Wilkau-Haßlau–Carlsfeld narrow-gauge railway

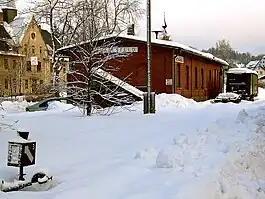
Carlsfeld station (museum)

The Wilkau-Haßlau–Carlsfeld narrow-gauge railway ("Schmalspurbahn Wilkau-Haßlau–Carlsfeld") was the first, steepest and longest of the narrow-gauge railways in Saxony. The line was around 42 kilometres long, had a track gauge of and ran from Wilkau-Haßlau via Kirchberg and Schönheide to Carlsfeld through the Ore Mountains. Only near Rothenkirchen did the line pass through the Vogtland region The railway, opened in 1881 in four stages, was one of the busiest narrow-gauge railways. Services were gradually closed down between 1965 and 1977.